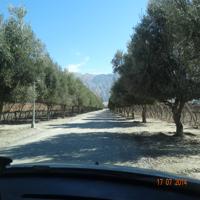
Weather: sun or clear